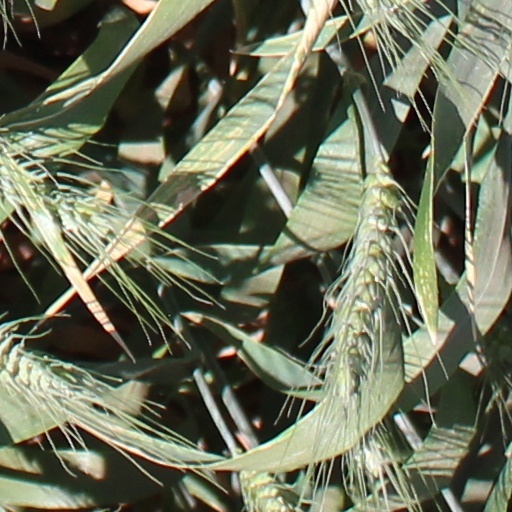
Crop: wheat